Camilism

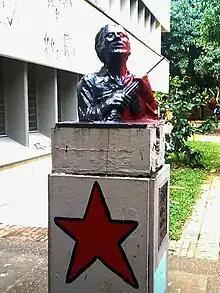
Bust of Camilo Torres Restrepo, after whom Camilism is named

Camilism, Camilismo or Revolutionary Christianity is a Catholic communist political ideology based on the doctrine and legacy of Colombian Catholic priest and communist revolutionary Camilo Torres Restrepo. It is considered a fusion of Christian and Marxist thought, grouped along movements such as Christians for Socialism and the Sandinistas.